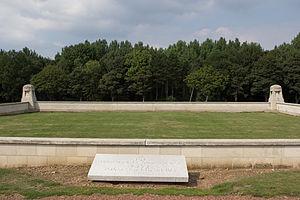
La nécropole nationale de Notre-Dame-de-Lorette est un cimetière militaire et mémorial français situé sur la colline éponyme, à 165 mètres d'altitude, sur le territoire de la commune d'Ablain-Saint-Nazaire près de Lens, dans le département du Pas-de-Calais.